FarmBot

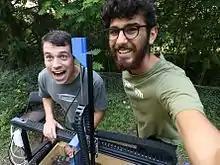
FarmBot creators Rick Carlino (left) and Rory Aronson (right) building a FarmBot in Chicago, Illinois

The FarmBot project was started in 2011 by American Rory Aronson whilst studying mechanical engineering at California Polytechnic State University. Aronson attended an elective course in organic agriculture where he learned about a tractor that used machine vision to detect and cover weeds which removed the need for herbicides or manual labour, the tractor cost over US$1 million.